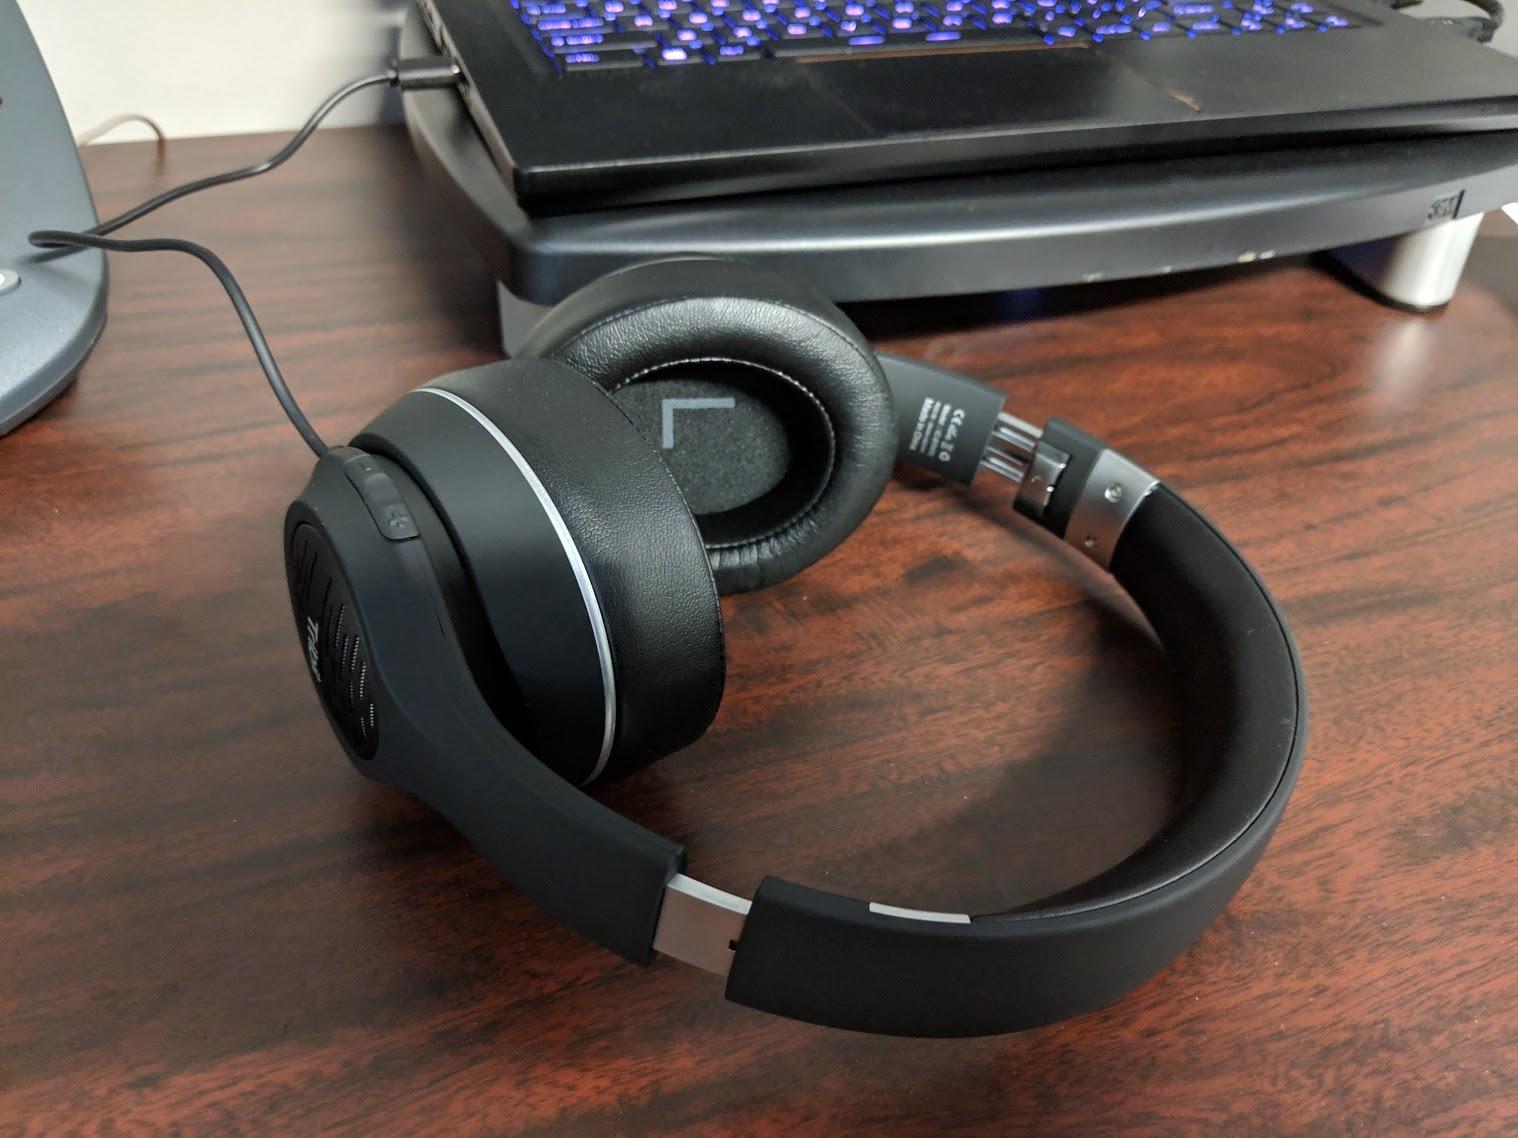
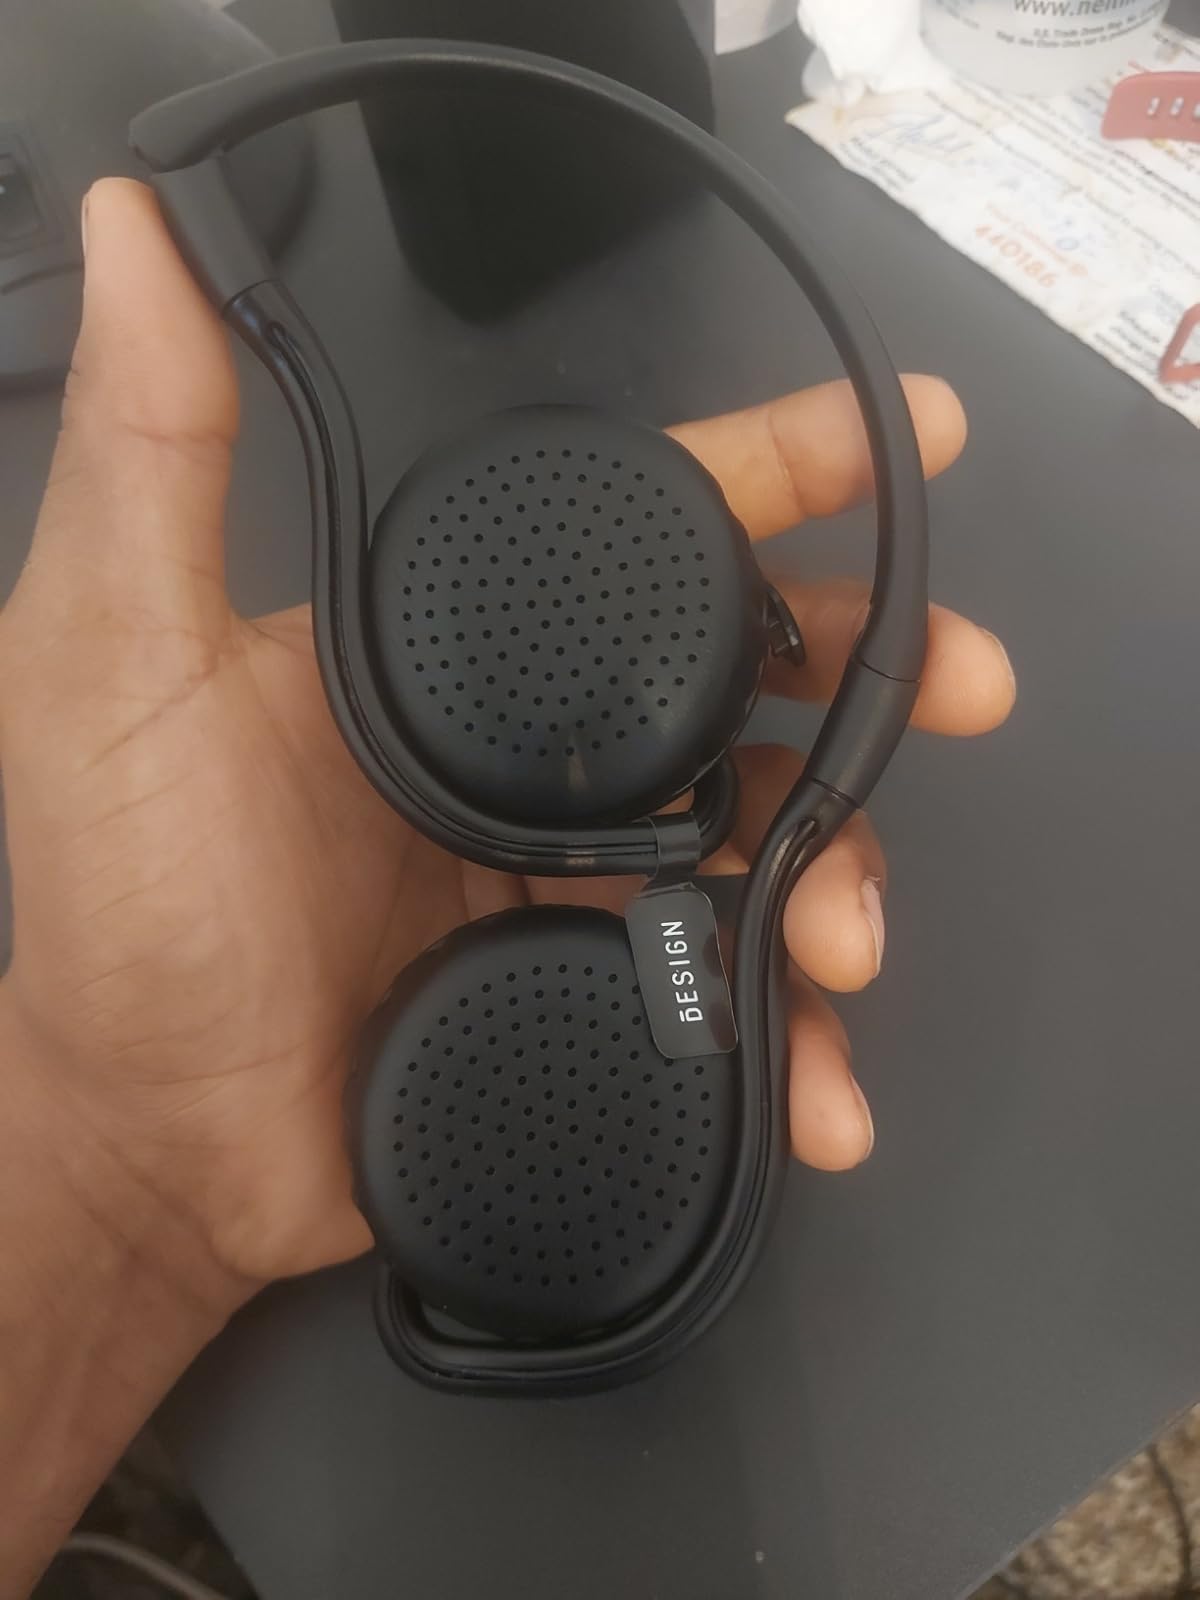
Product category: headphones
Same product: no